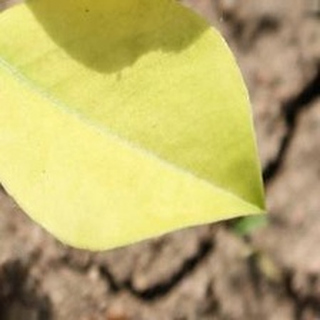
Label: groundnut_nutrition_deficiency